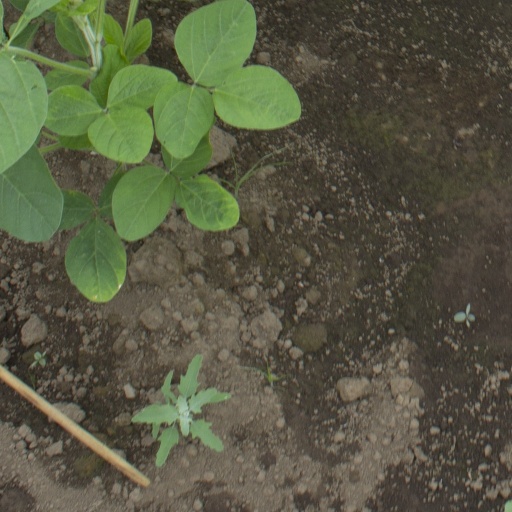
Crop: soybean